Horncastle

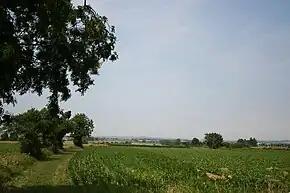
View northwards towards the town from Dalderby

Horncastle sits at the crossroads of two major Lincolnshire roads: the east–west A158, joining the county town of Lincoln with the resort of Skegness on the Lincolnshire coast, and the north–south A153 joining Louth with Sleaford and Grantham in the south. These meet at the Bull Ring in central Horncastle.